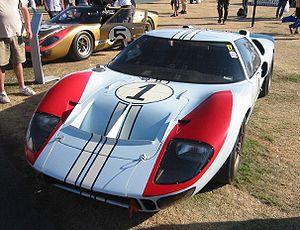
Le Championnat du monde des voitures de sport 1966 est la 14ᵉ saison du Championnat du monde des voitures de sport FIA, divisé en deux championnats : le Championnat International des voitures de Sport ouvert aux voitures de Sport et aux voitures de Grand Tourisme et le Championnat International des constructeurs ouvert aux Prototypes qui vont courir à travers le monde dans des courses d'endurance. Il s'est couru du 5 février 1966 au 11 septembre 1966, comprenant treize courses.
Le Mans 66 ou Ford contre Ferrari au Québec est un film américain réalisé par James Mangold, sorti en 2019. Il s’agit de l'adaptation du livre Go Like Hell: Ford, Ferrari, and Their Battle for Speed and Glory at Le Mans d'A. J. Baime. Matt Damon joue le rôle de Carroll Shelby et Christian Bale interprète le pilote Ken Miles. Le patron de l'écurie Shelby American Inc. et son ami Ken développent la Ford GT 40, forts d'un budget important alloué par l'entreprise Ford pour essayer de briser l'hégémonie de Ferrari aux 24 Heures du Mans. La réussite est au rendez-vous lors de l'édition 1966 avec un triplé des voitures américaines. Mais pour Ken Miles, tout ne se passe pas comme prévu...
Kenneth Henry Miles, dit Ken Miles, surnommé Teddy Teabag ou encore Sidebite, né le 1ᵉʳ novembre 1918 à Sutton Coldfield et mort le 17 août 1966 à Riverside, était un pilote automobile britannique, essentiellement sur voitures de sport en circuits, aux États-Unis.